Port Kembla, New South Wales

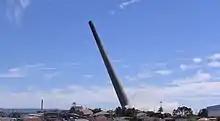
The stack falling during its demolition on 20 February 2014

Port Kembla was identified by the Australian Defence Department in 2023 as the most likely location to homeport the future Australian nuclear-powered submarines, probably active no earlier than the 2030s.